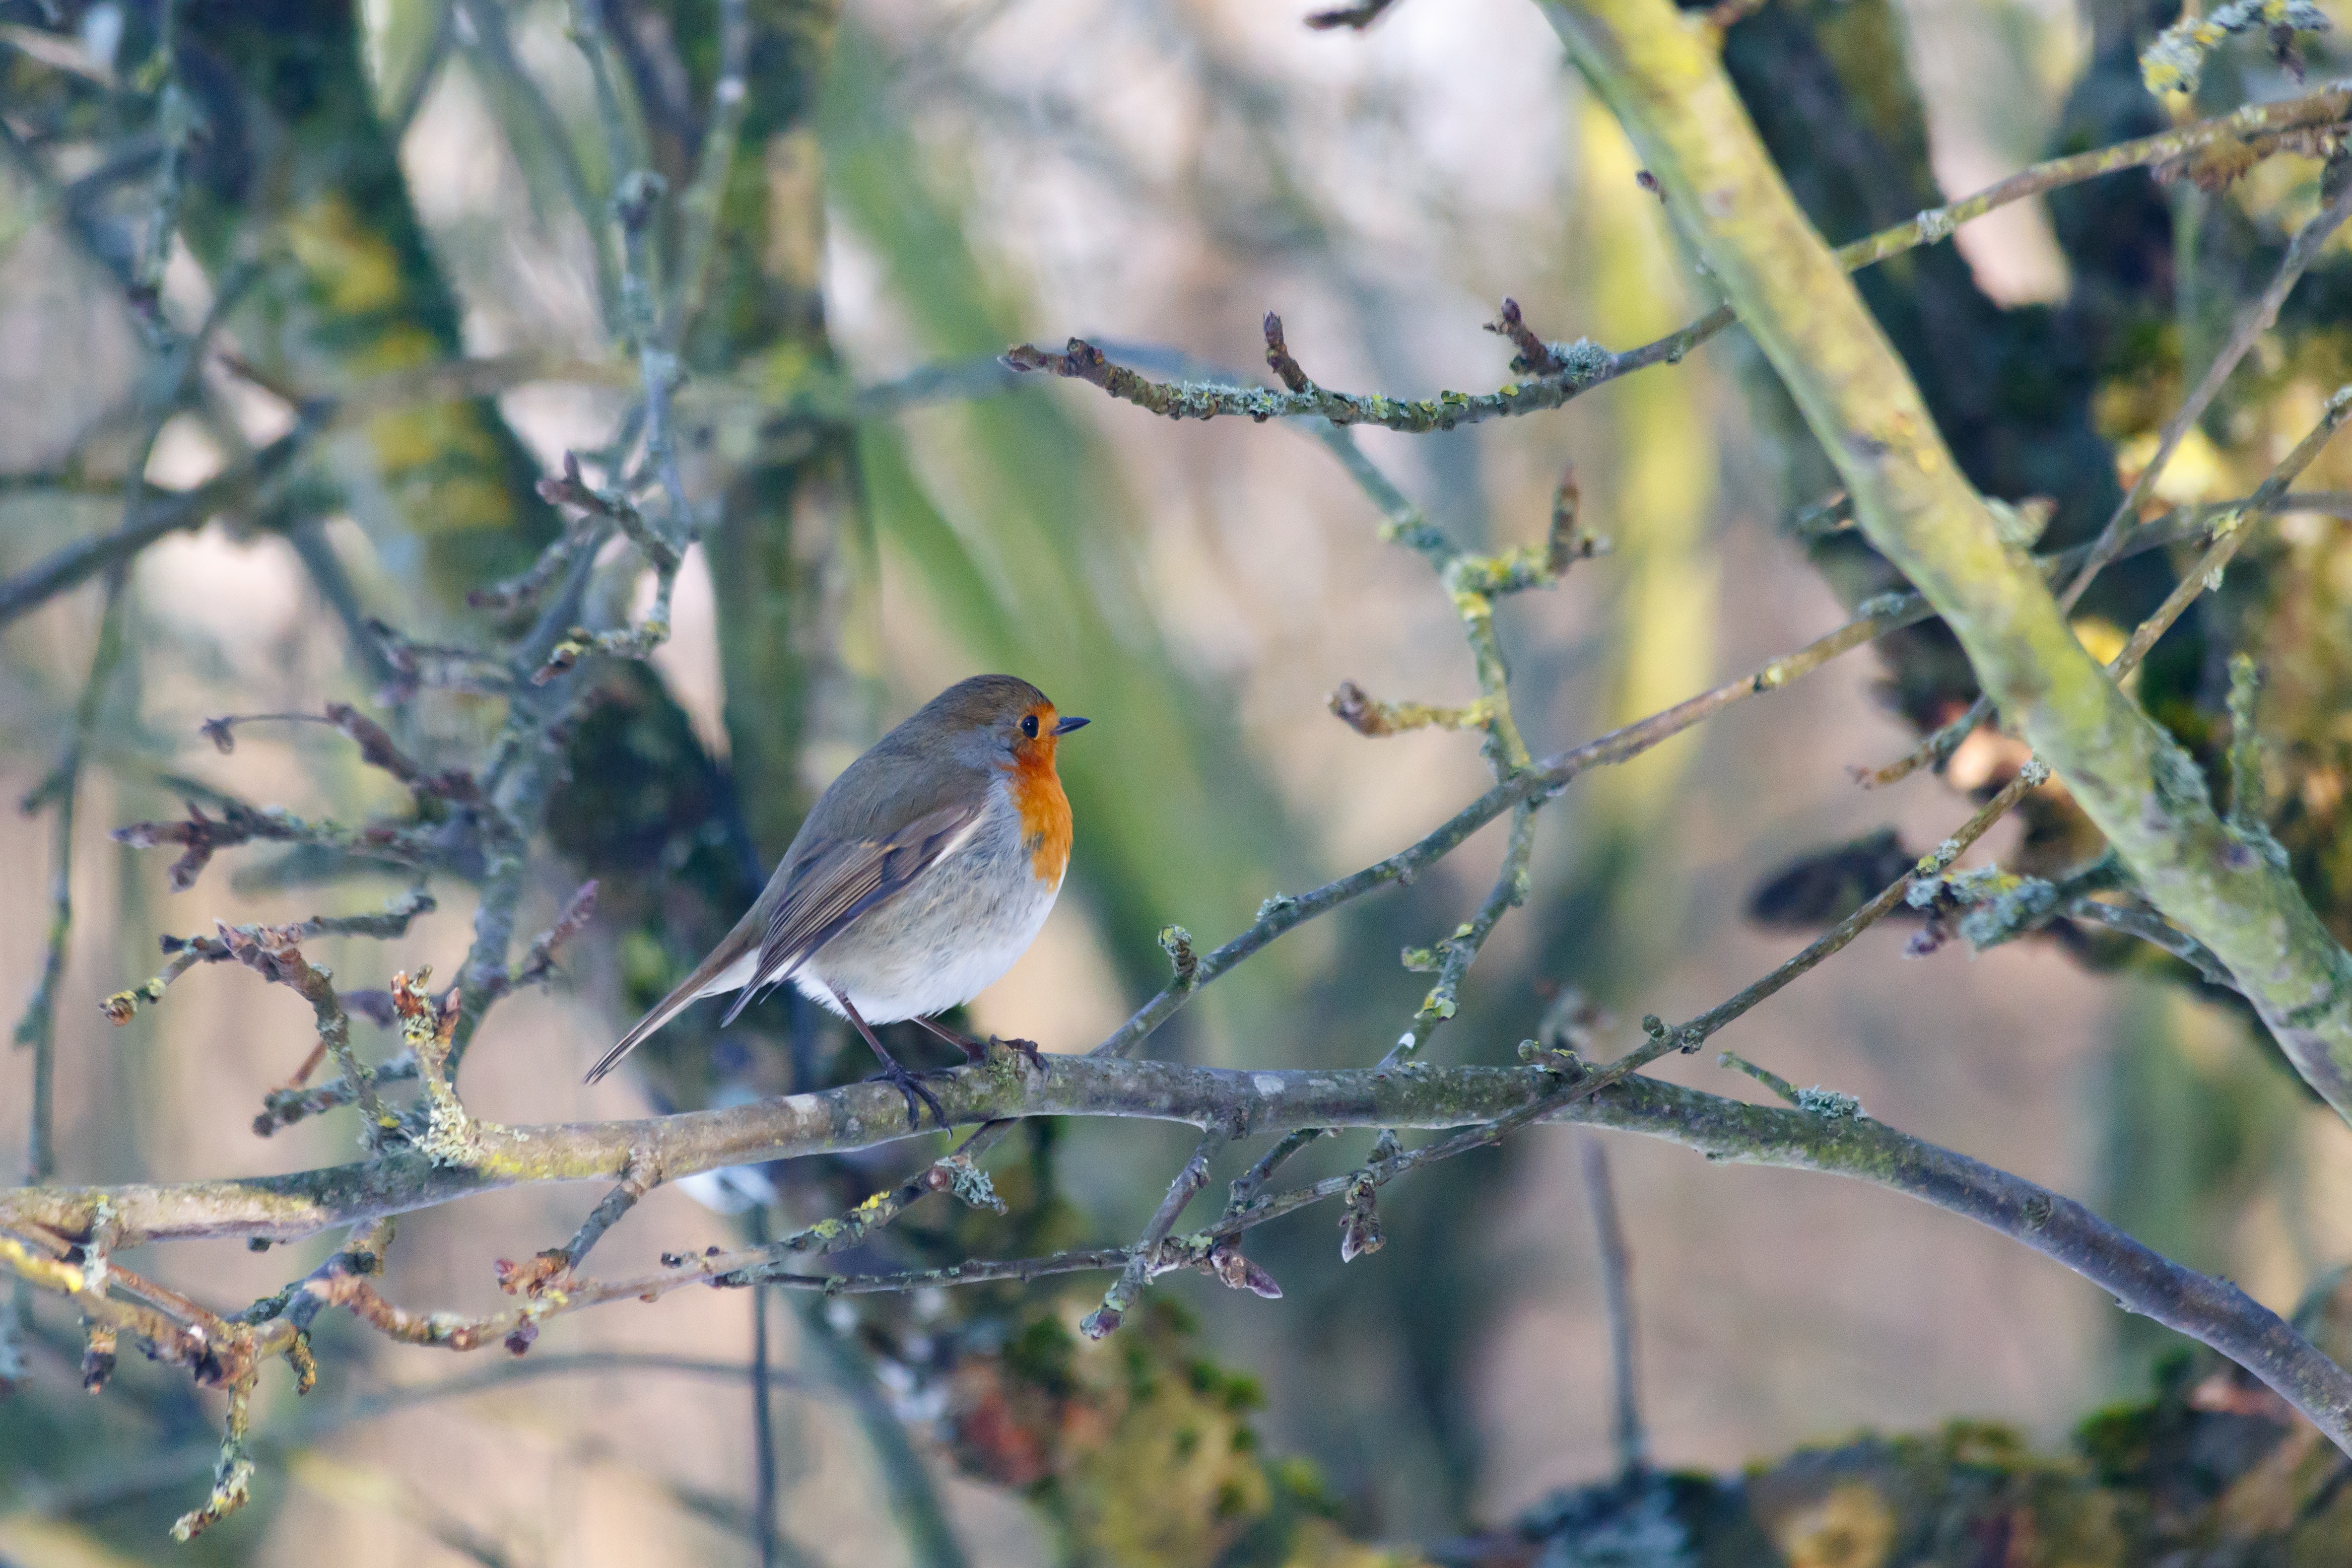
nature, branch, bird, wood, flower, wildlife, spring, red, natural, fauna, vertebrate, denmark, expensive, bluebird, robins, have, close on, old world flycatcher, perching bird, sm fugl